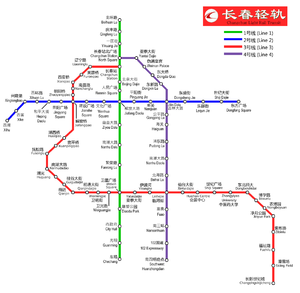
Le métro léger de Changchun est le réseau de métro de la ville de Changchun, dans la province de Jilin au Nord-Est de la Chine. Il possède cinq lignes, ouvertes en 2002 et 2018, qui desservent 93 stations.